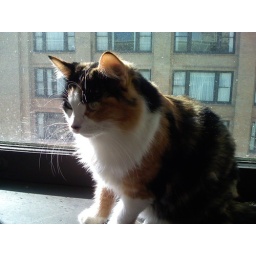
cat burglar in the window